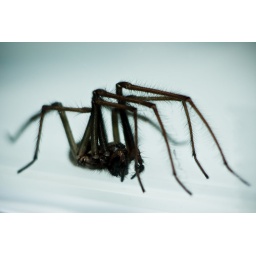
This bugger was running around the living room floor while I was trying to watch TV!